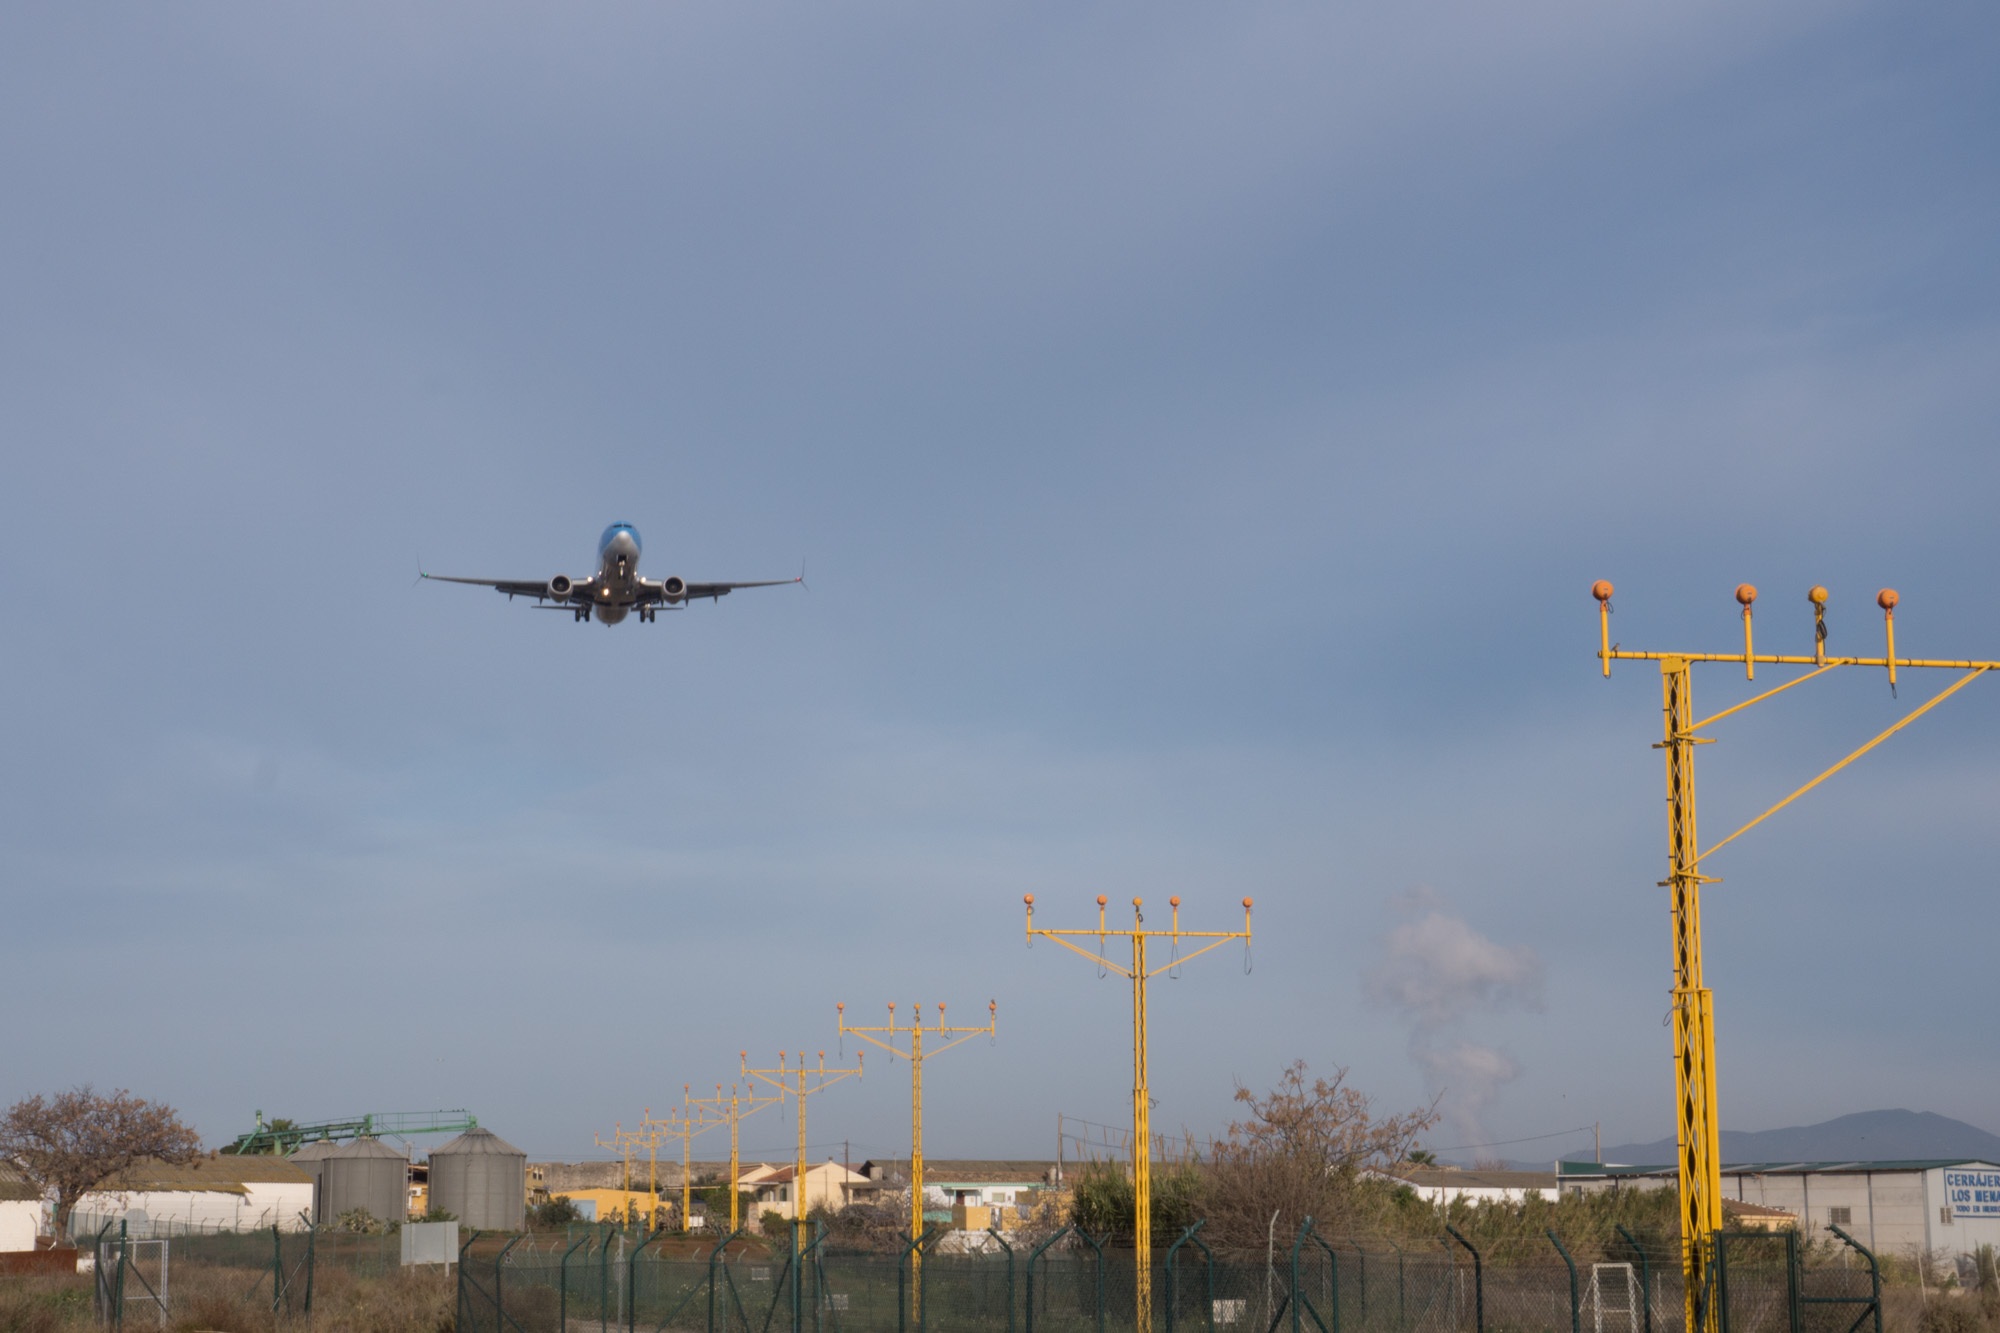
wing, sky, land, fly, airplane, aircraft, vehicle, aviation, flight, blue, clouds, landing, air show, air force, atmosphere of earth